Jost Winteler

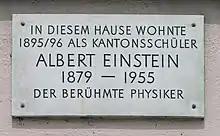
"In this house lived 1895/96 as a cantonal student Albert Einstein 1879-1955 The famous physicist"

On 8 April 1896, the school year came to an end, and Einstein left Winteler's house to return home to Italy for spring break. In the letter he wrote to Winteler's wife on 14 July 1896, as he was visiting his parents and younger sister in Pavia, Einstein complimented Winteler's abilities as a poet, after having read Winteler's "Tycho Pantander" (1890), a collection of poems that had been published in book form. Of the book, Einstein said: "We've already been reading a lot from "Pantander", my parents are enthralled by it. Papa finds that this coupling of good emotion and powerful thoughts reminds him vividly of Heine, who is his favorite poet." "Tycho Pantander, eine Geistesentwicklung in Liedern" (1890), Winteler's book of poetry, was dedicated to his "dear friend", Léon Bachelin.